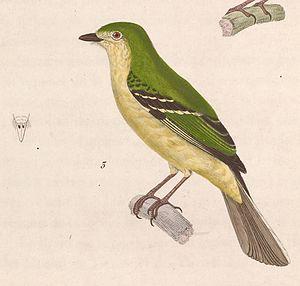
Le Tyranneau verdin est une espèce de passereaux placée dans la famille des Tyrannidae.